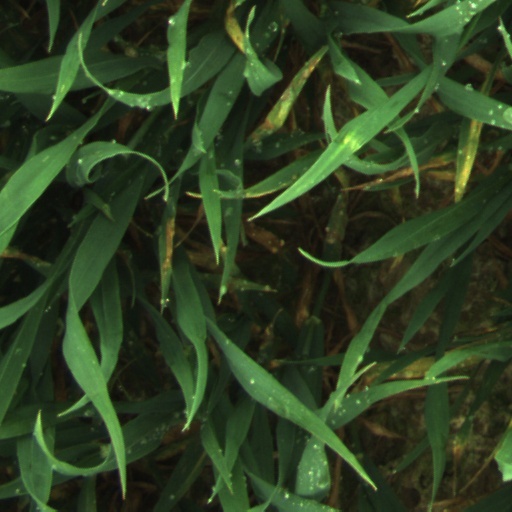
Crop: wheat